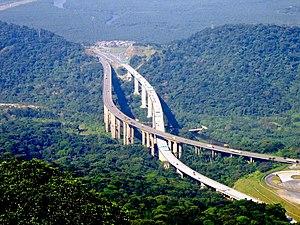
La région métropolitaine de São Paulo, en portugais região metropolitana de São Paulo ou Grande São Paulo, réunit 39 municipalités de l'État de São Paulo constituant une conurbation. Elle englobe plus de 20 millions d'habitants, c'est la troisième plus grande aire urbaine du monde.
Le réseau routier de l'État de São Paulo est le plus grand système d'un État du Brésil, avec plus de 35 000 km. C'est un réseau inter-connecté, divisé en trois niveaux : municipal, départemental et fédéral. Plus de 90 % de la population paulista habite à moins de 5 km d'un route goudronnée.
Le Brésil, en forme longue la république fédérative du Brésil, est le plus grand État d’Amérique latine. Le Brésil est le cinquième plus grand pays de la planète, derrière la Russie, le Canada, les États-Unis et la Chine. Avec une superficie de 8 514 876 km², le pays couvre près de la moitié du territoire de l'Amérique du Sud, partageant des frontières avec l'Uruguay et l'Argentine au sud, le Paraguay au sud-sud-ouest, la Bolivie à l'ouest-sud-ouest, le Pérou à l'ouest, la Colombie à l'ouest-nord-ouest, le Venezuela au nord-ouest, le Guyana au nord-nord-ouest, le Suriname et la France au nord, soit la plupart des pays du continent sauf le Chili et l'Équateur. Le pays compte une population de 209 millions d'habitants. Ancienne colonie portugaise, le Brésil a pour langue officielle le portugais alors que la plupart des pays d'Amérique latine ont pour langue officielle l'espagnol.